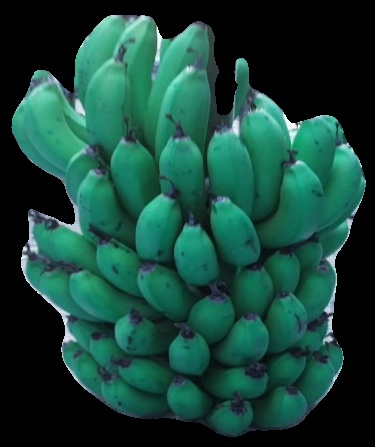
Variety: pachbale
Grade: grade2